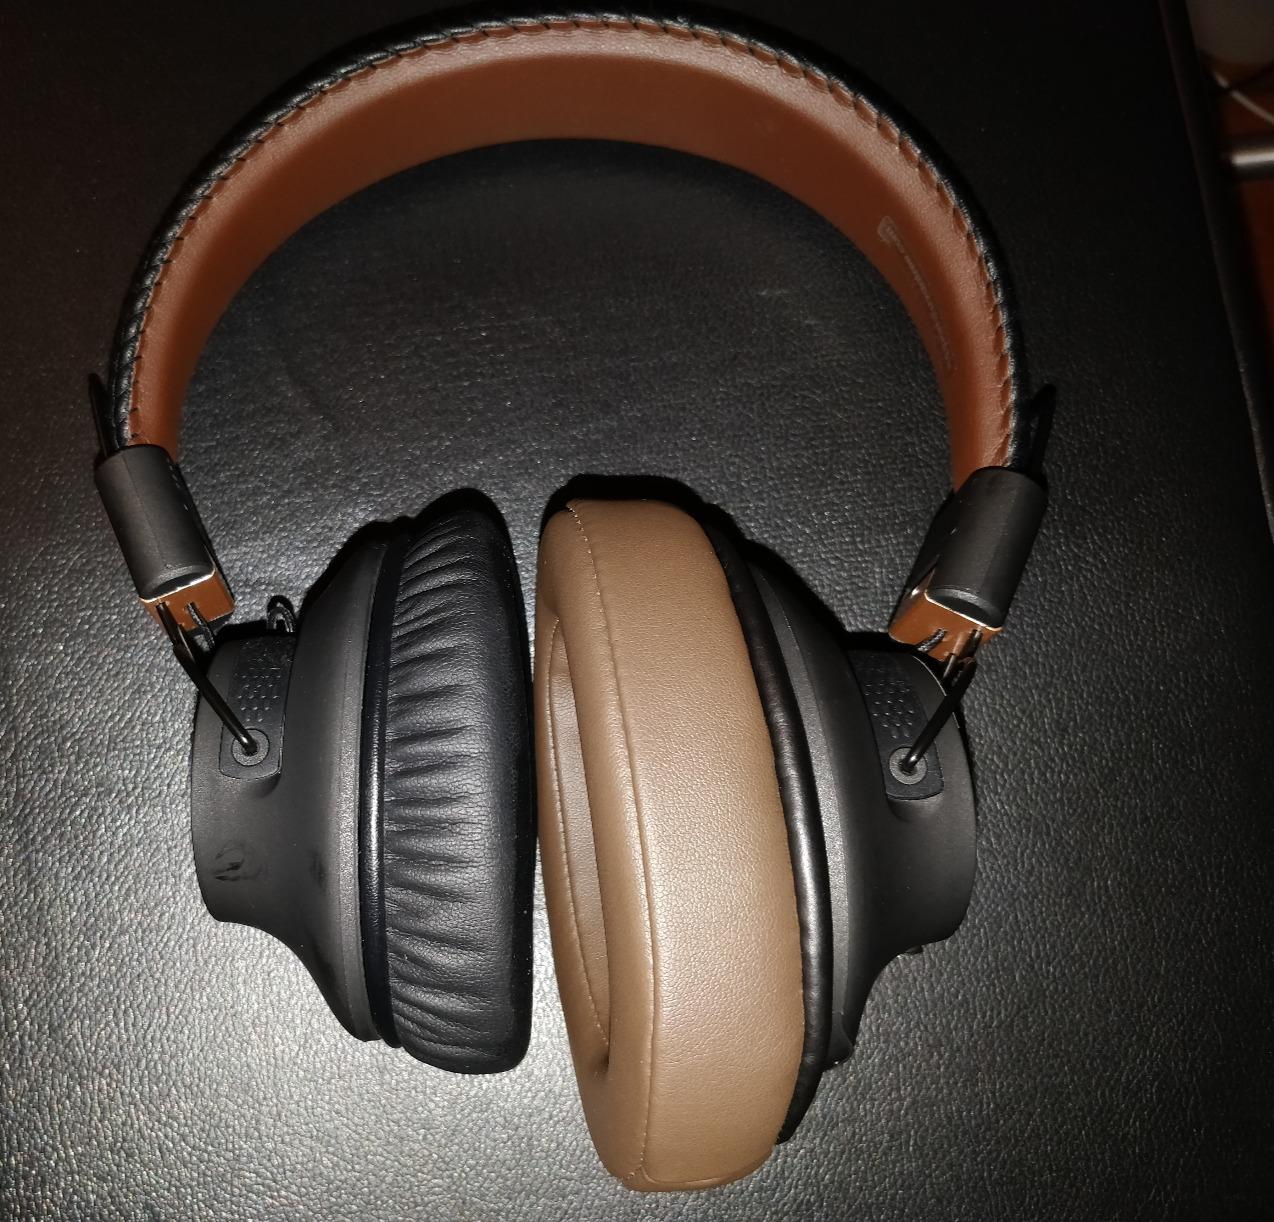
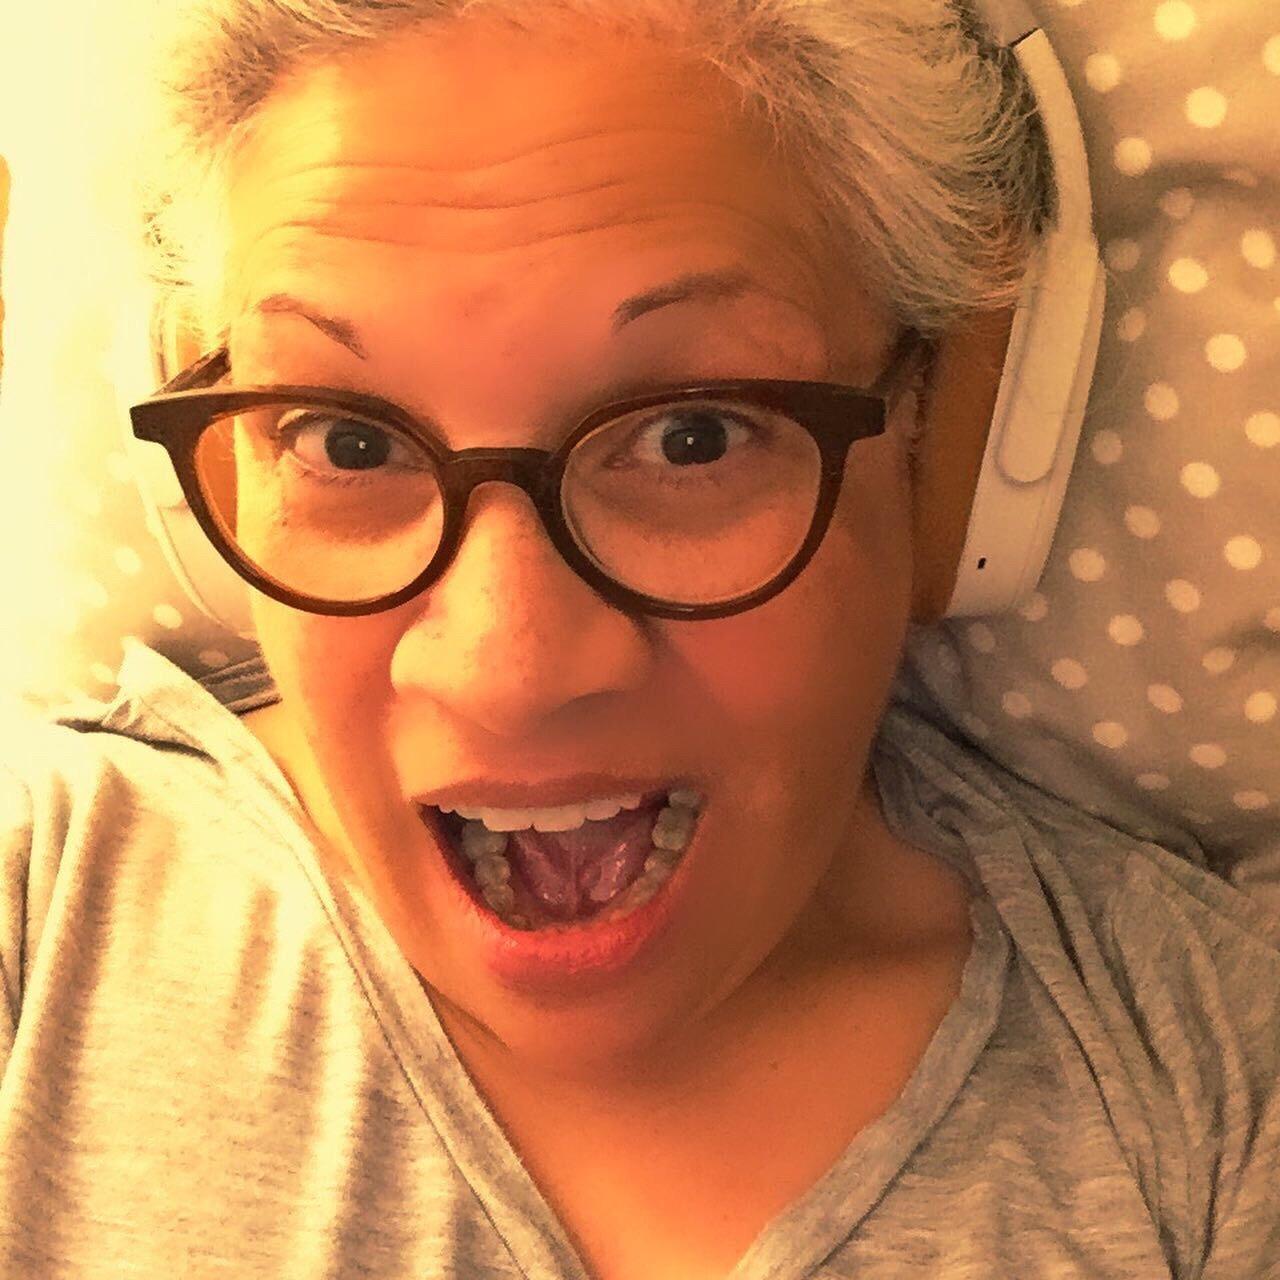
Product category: headphones
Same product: no